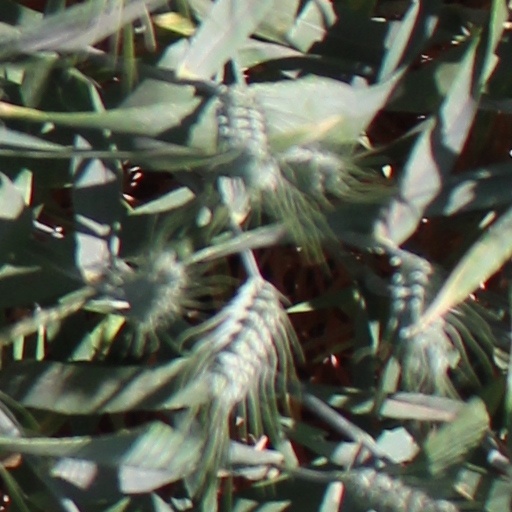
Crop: wheat